Sobotka

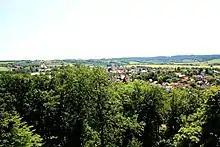
View of Sobotka from the north

The first written mention of Sobotka is from 1322. For centuries, it belonged to the Kost Castle estate. In 1498, Sobotka was promoted to a town by Vladislaus II. The development of the town was hampered by frequent fires, the biggest ones were in 1710, 1746 and 1825. In 1903, the railway was put into operation, but it did not bring an economic boom to the town.